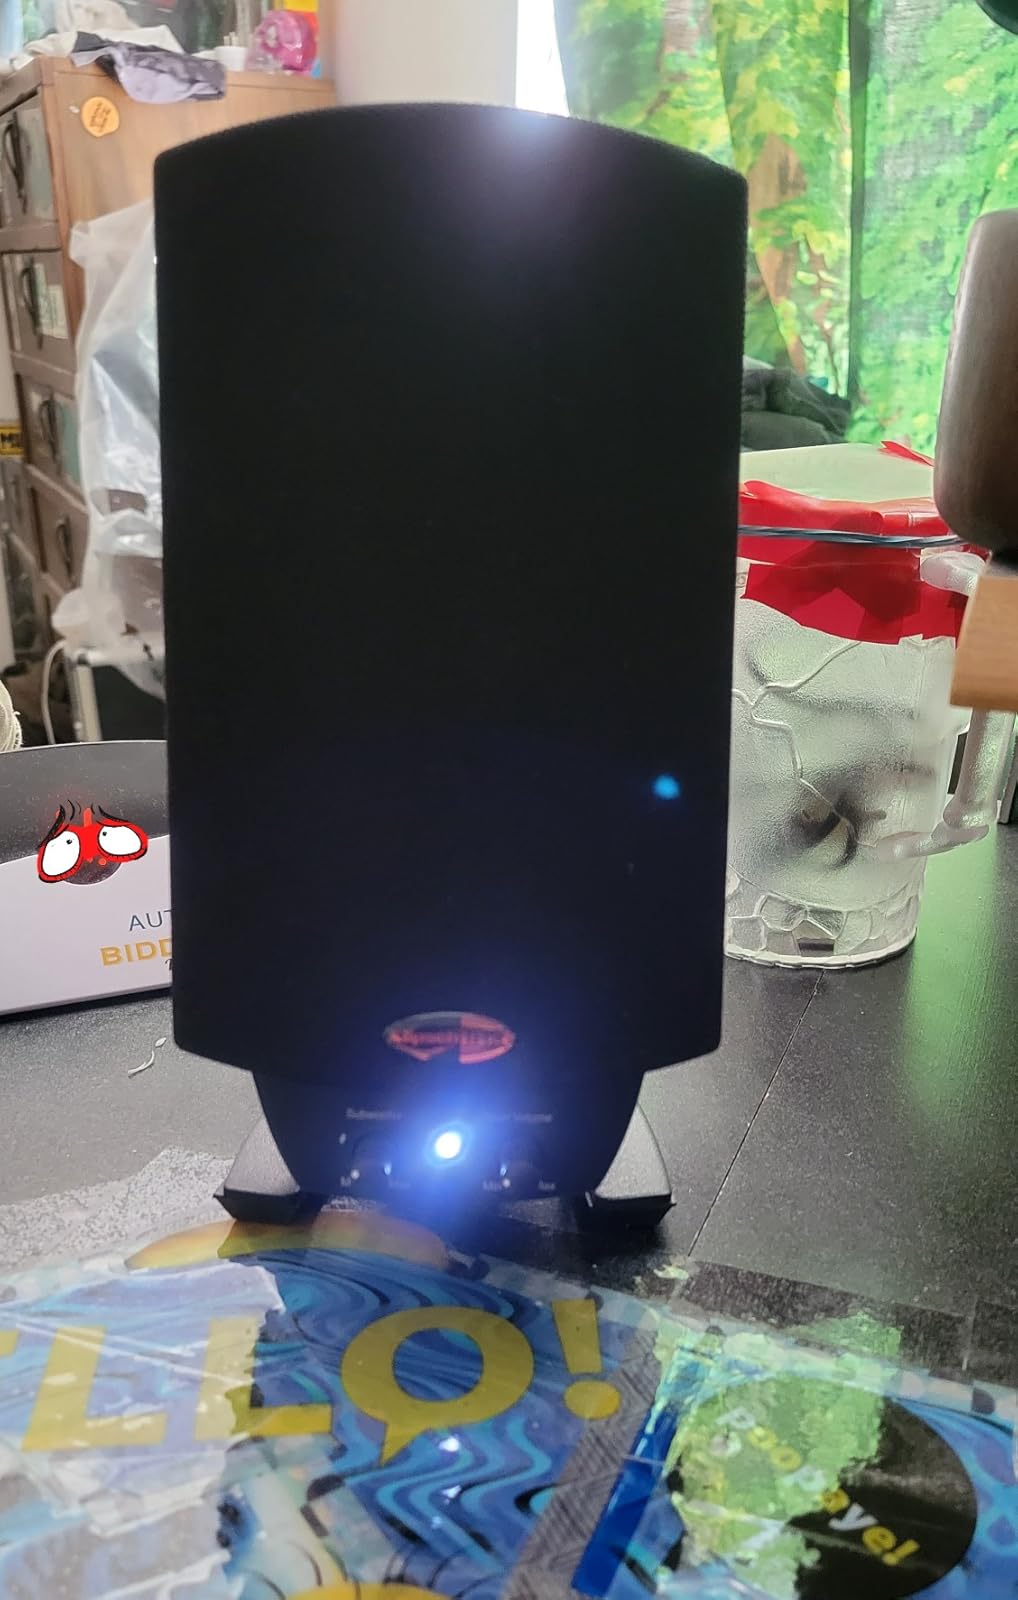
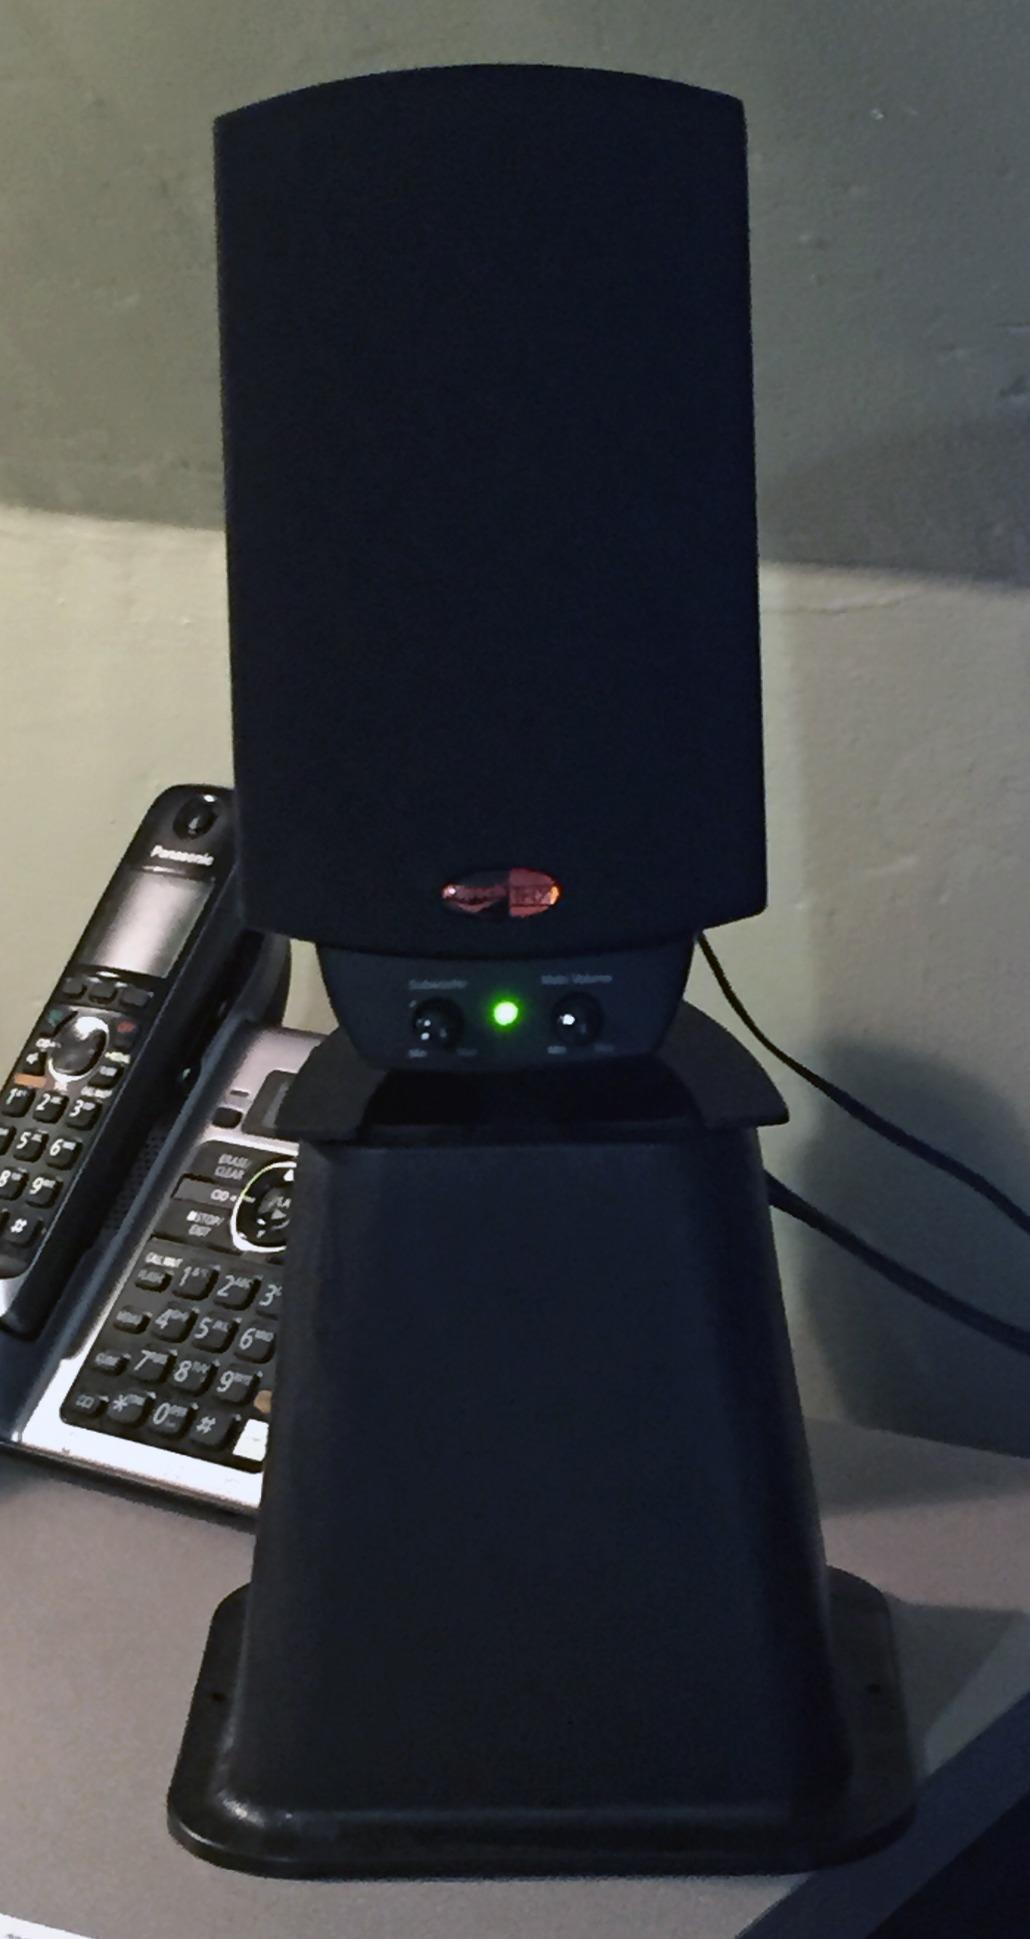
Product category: speaker
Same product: yes